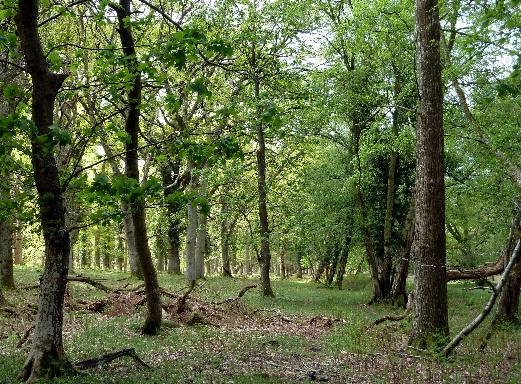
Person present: No